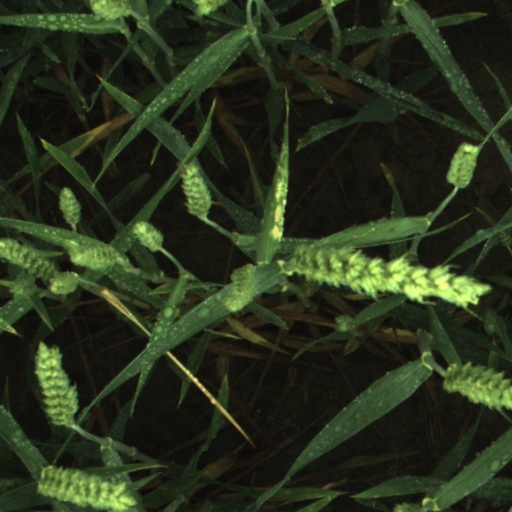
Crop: wheat